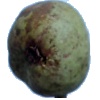
Label: Pear Stone 1